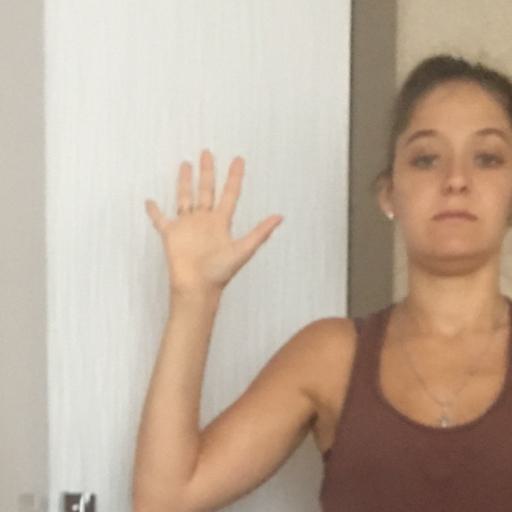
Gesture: palm